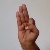
The image shows a hand gesture representing the letter 'F' in Indian Sign Language.